History of broadcasting

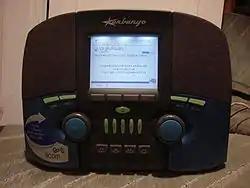
The "Kerbango Internet Radio" was the first stand-alone product that let users listen to Internet radio without a computer.

In Australia, from August 2009, digital radio was phased in by geographical region. Today, the ABC, SBS, commercial and community radio stations operate on the AM and FM bands. Most stations are available on the internet and most also have digital outlets. By 2007, there were 261 commercial stations in Australia.